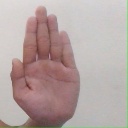
अक्षर: ध